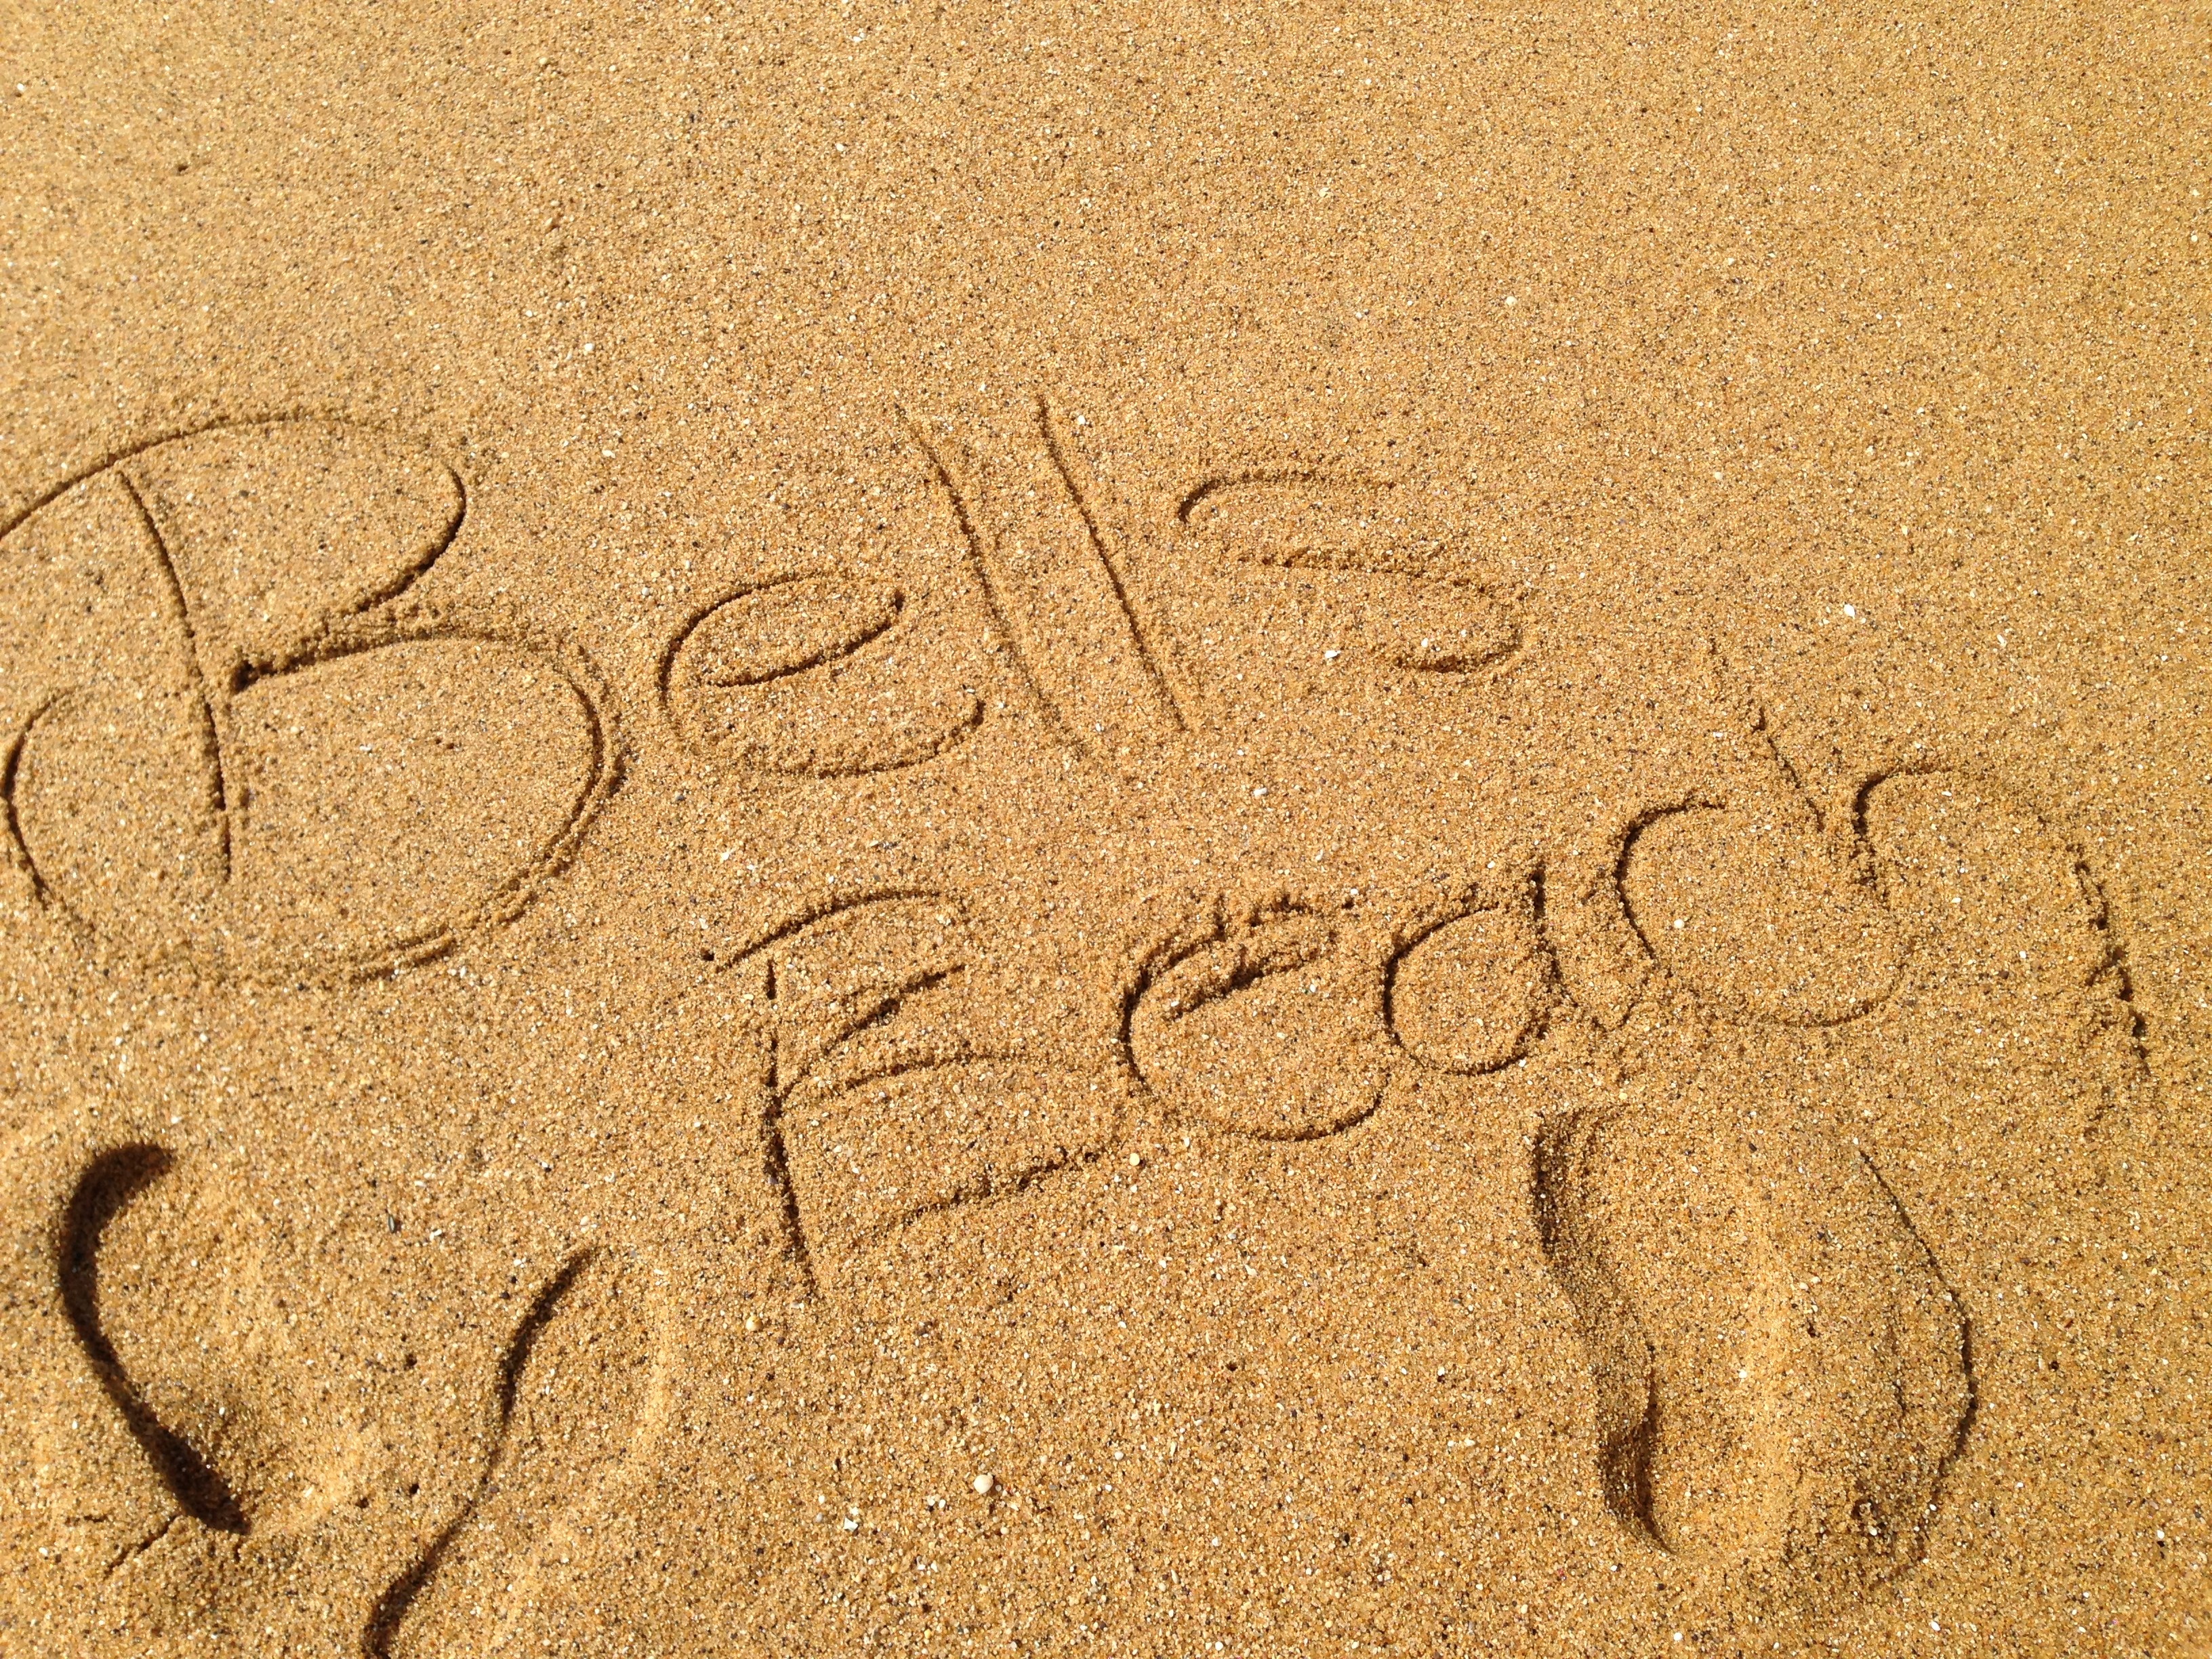
beach, sand, floor, footprint, number, soil, material, circle, australia, font, victoria, flooring, bells beach, grass family